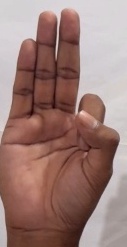
ASL sign: F